Richard Brett (theatre consultant)

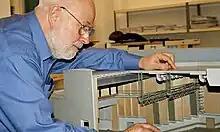
Brett with a model of the Queen Elizabeth Hall at the Southbank Centre, London

Richard Brett (1939–2014) was a British stage engineer and is sometimes considered the first ever Theatre consultant.